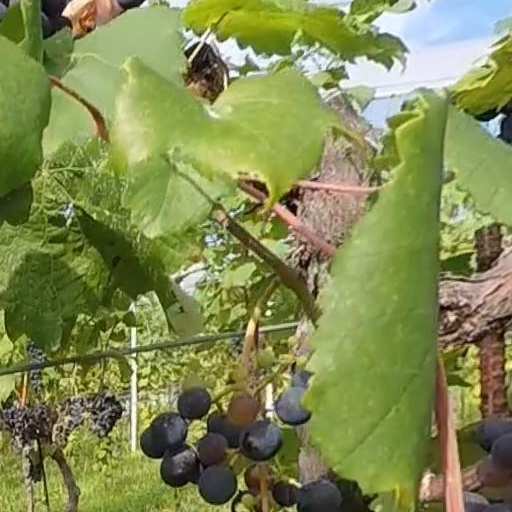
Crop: grape